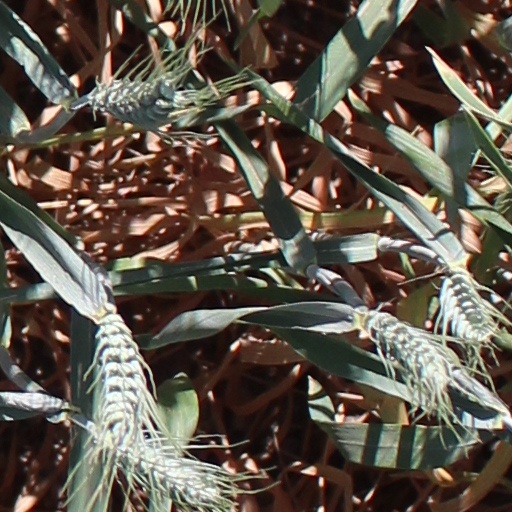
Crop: wheat